Roskilde University

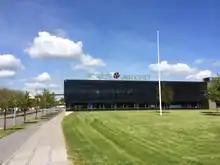
The former main building at Roskilde University

The university is governed by a board consisting of 9 members: 5 members recruited outside the university form the majority of the board, 1 member is appointed by the scientific staff, 1 member is appointed by the administrative staff, and 2 members are appointed by the university students. The Rector is appointed by the university board. The rector in turn appoints deans and deans appoint heads of departments. There is no faculty senate and faculty is not involved in the appointment of rector, deans, or department heads. Hence the university has no faculty governance.